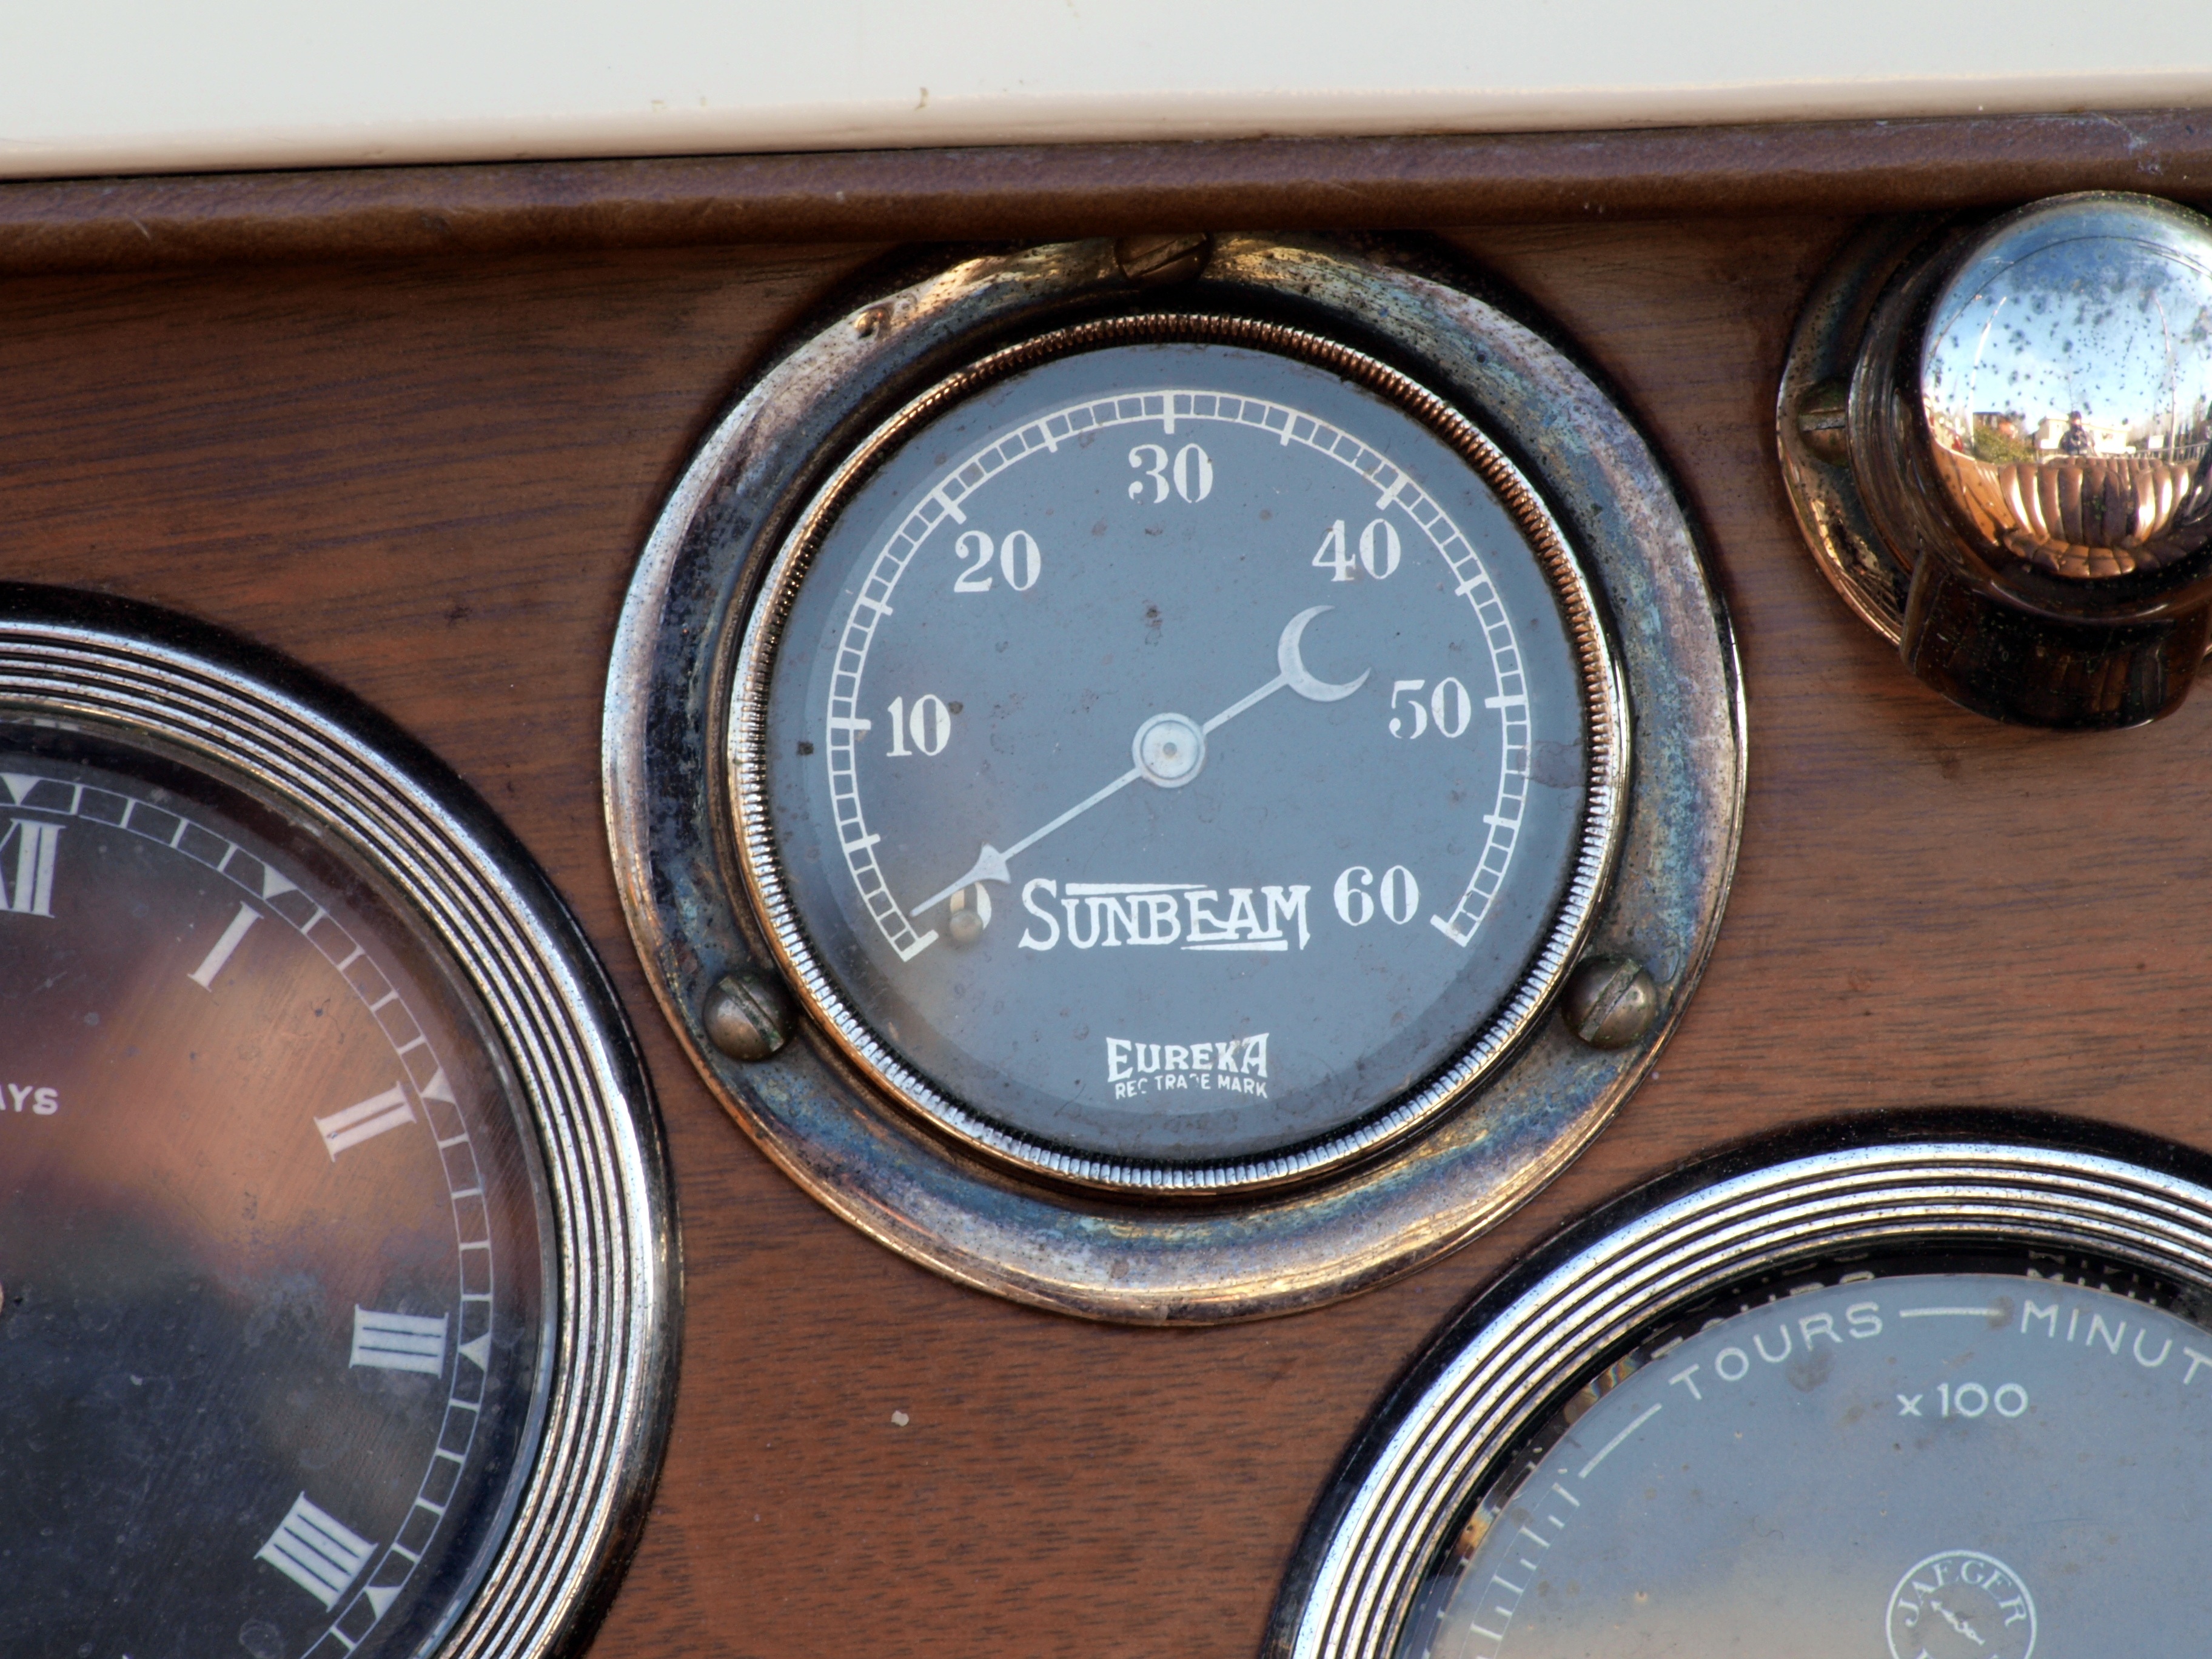
hand, vintage, wheel, retro, transportation, model, vehicle, museum, equipment, gauge, speedometer, tachometer, ford, automobiles, front, sunbeam, photographed, fashioned, tourer, man made object